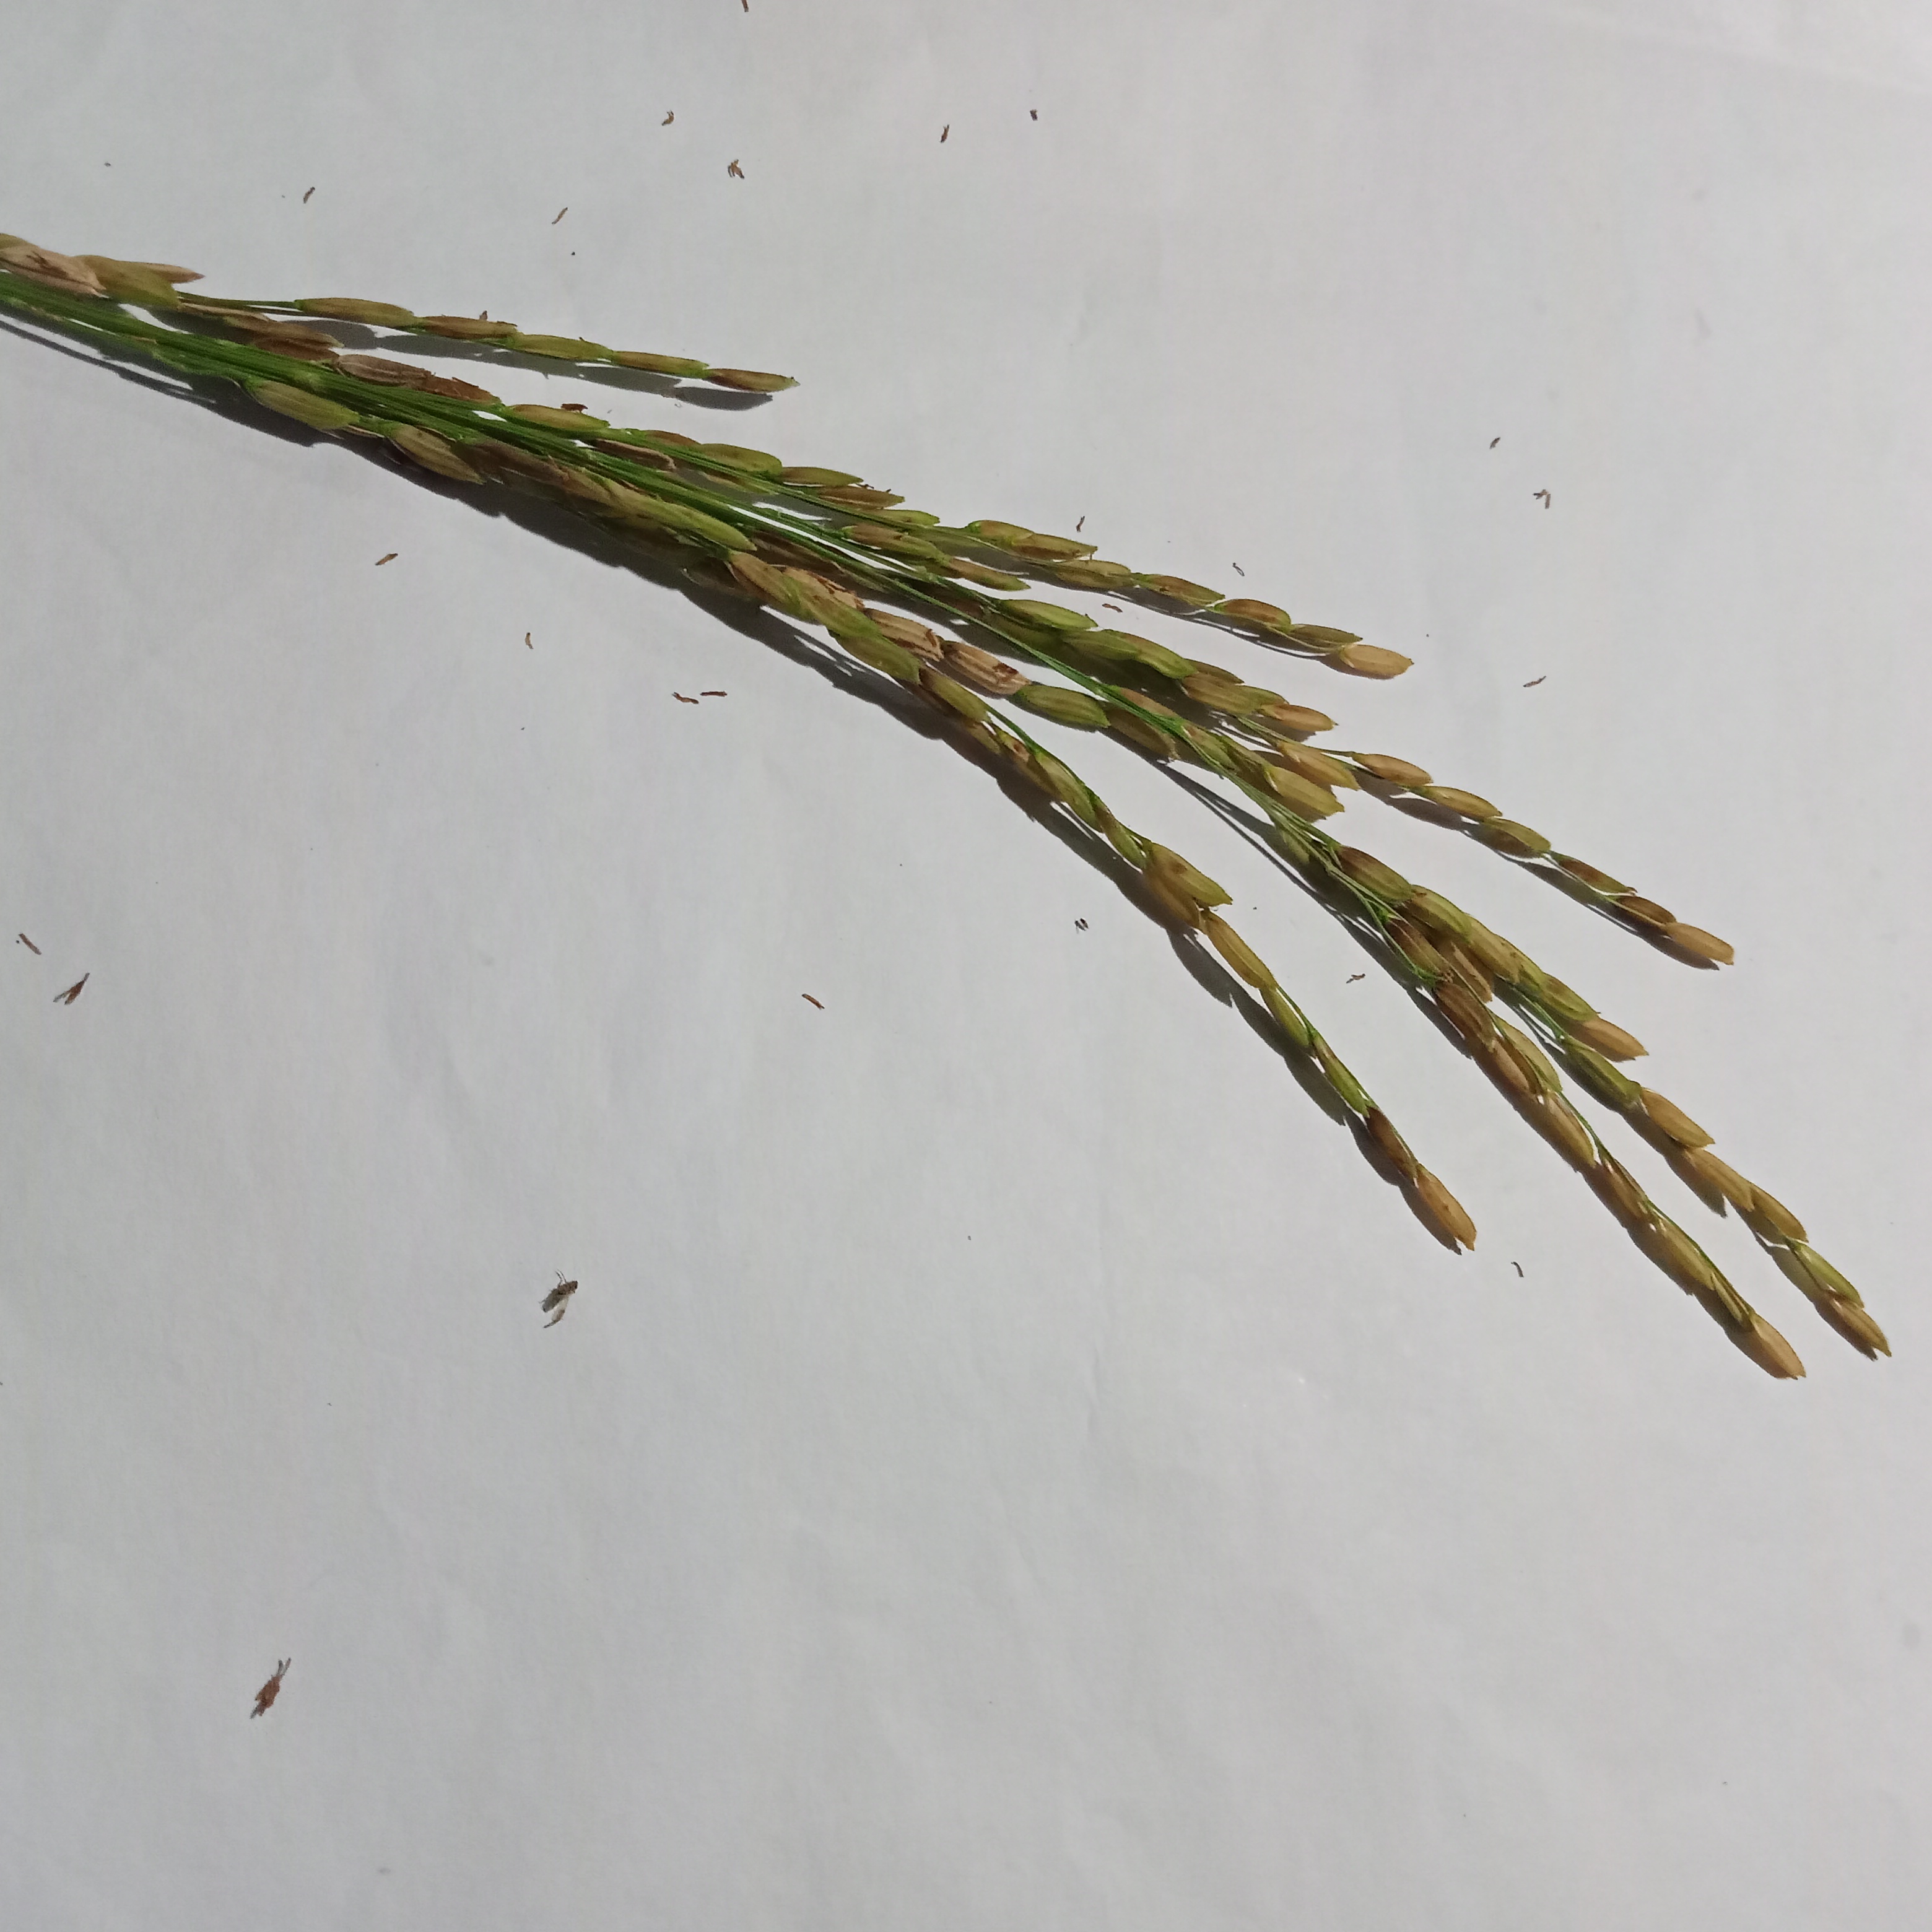
Nhãn: Bệnh Đạo ôn lá và cổ bông (Rice leaf and neck blast)